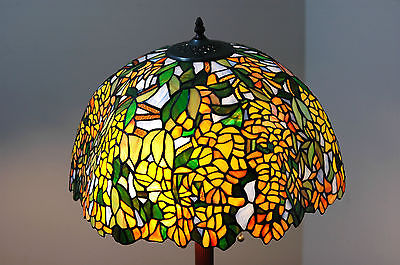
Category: lamp